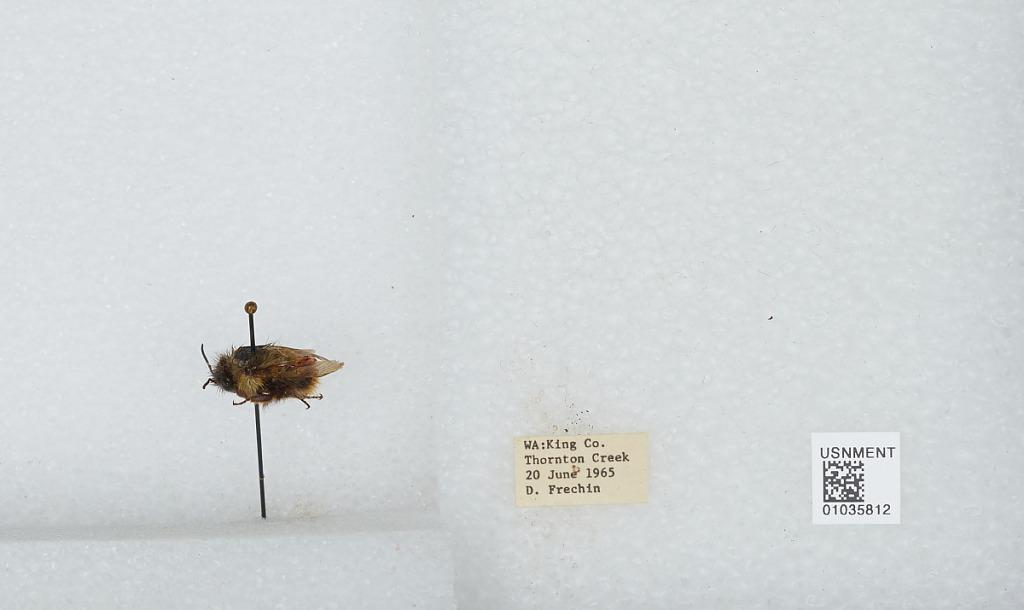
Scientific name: Bombus (Pyrobombus) mixtus Cresson
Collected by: D. Frechin
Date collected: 1965-6-20
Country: United States
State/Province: Washington
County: King
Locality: Thornton Creek
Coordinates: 47.7031, -122.309